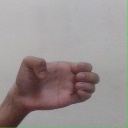
अक्षर: ख